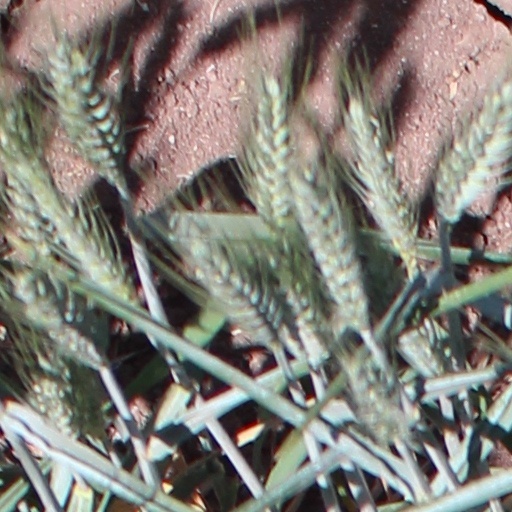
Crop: wheat